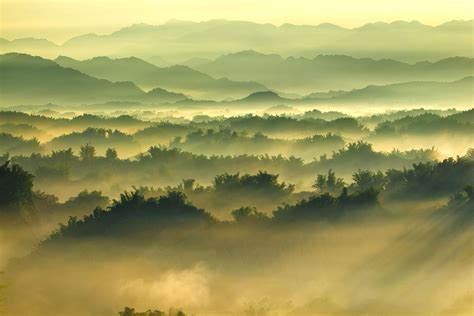
Weather: foggy or hazy